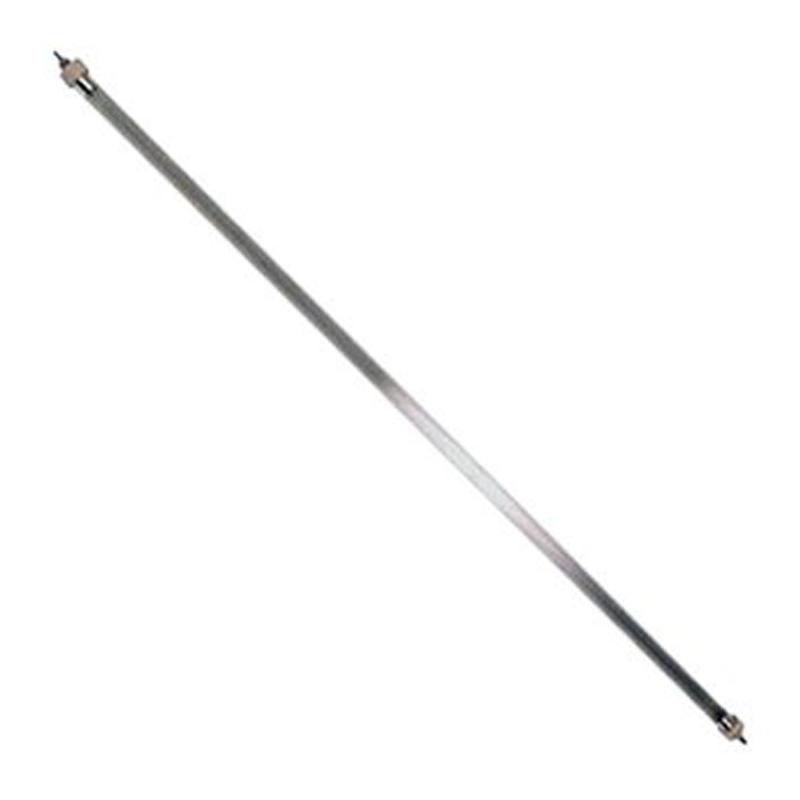
Infratech Replacement 240 Volt, 3000 Watt Quartz Element for SL3024 Heater - E3024SL
Brand: Infratech
Category: Home & Garden > Household Appliance Accessories > Patio Heater Accessories